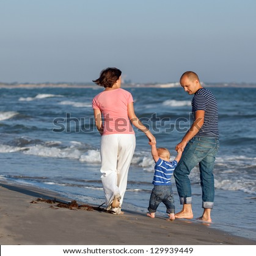
family walking by the sea